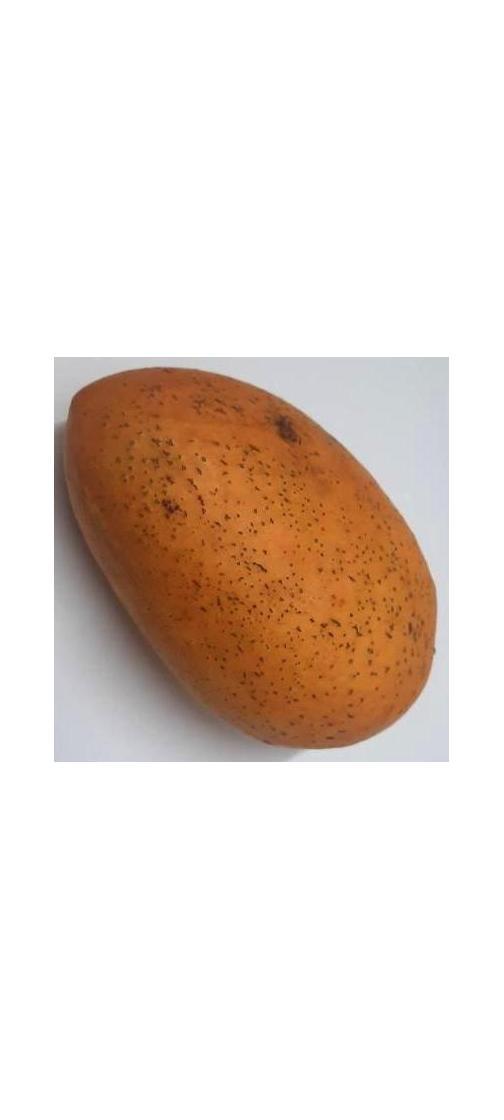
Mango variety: Ashshina Classic